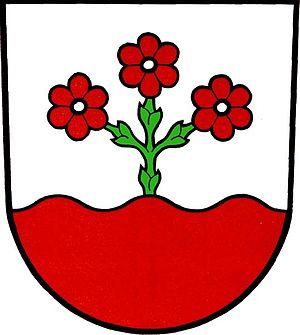
Stará Červená Voda est une commune du district de Jeseník, dans la région d'Olomouc, en République tchèque. Sa population s'élevait à 624 habitants en 2018.